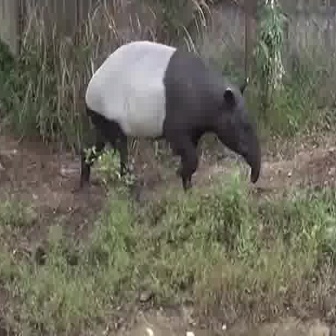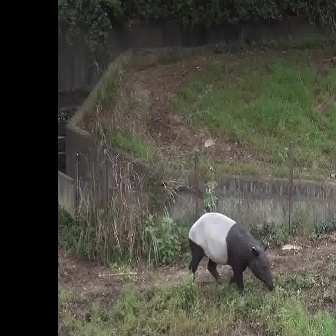
  Please identify the target specified by the bounding box [76,36,260,220] in the first image and locate it in the second image. Return the coordinates in [x_min,y_min,x_max,y_max] format.
Answer: [187,209,273,295]